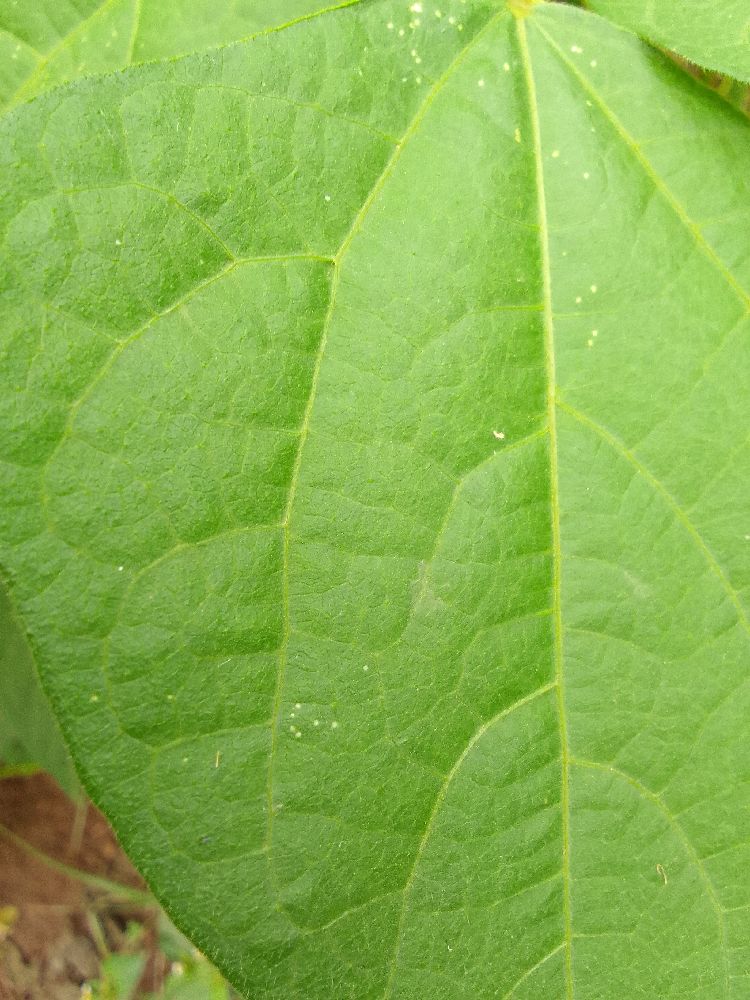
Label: healthy